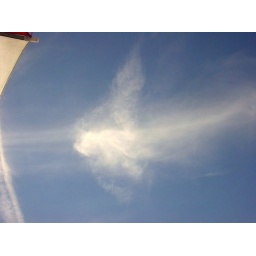
A cloud that I shot from lying on my air mattress in the sand at Hanlan's beach.